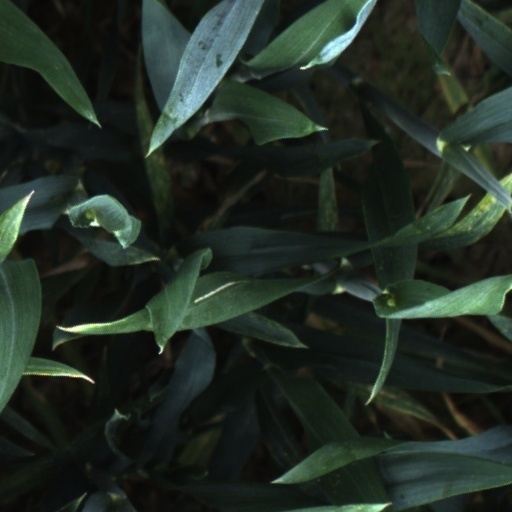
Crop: wheat